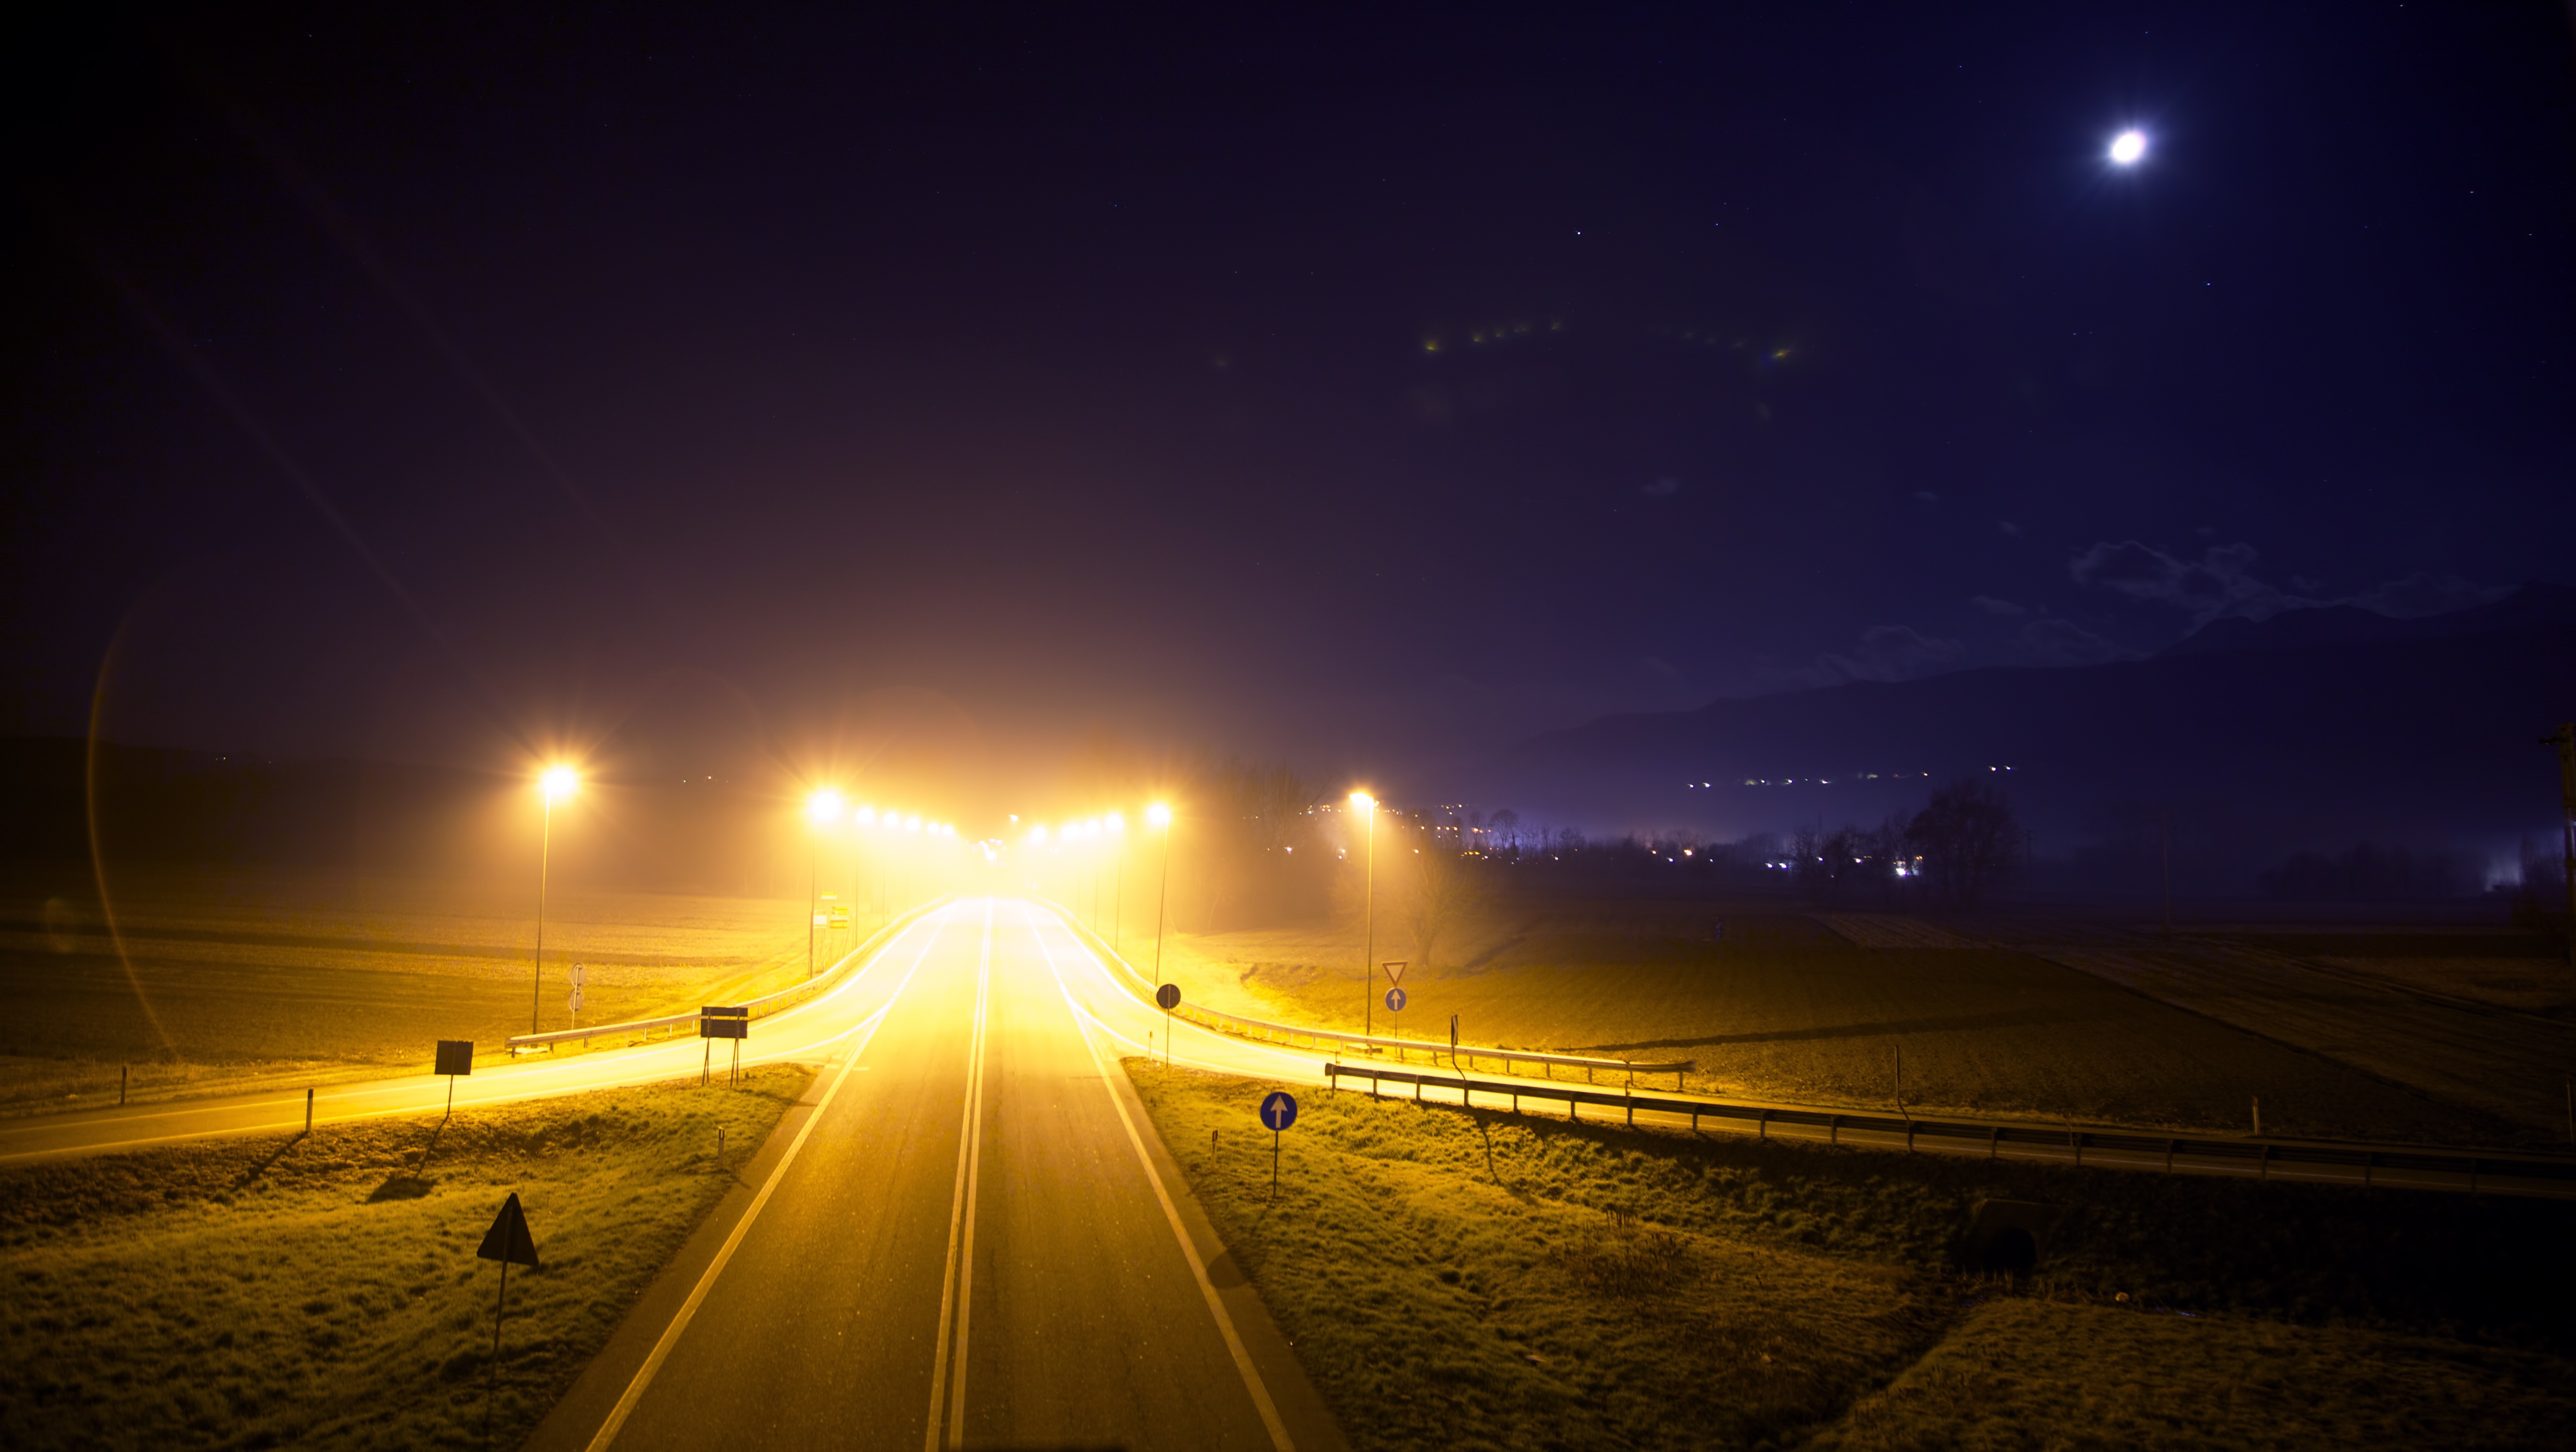
light, road, street, night, sunlight, highway, dawn, atmosphere, dusk, evening, darkness, street light, yellow, lighting, lights, lamps, astronomical object